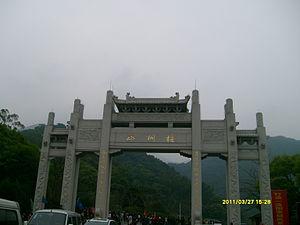
Le mont Wutong est situé dans la province du Guangdong, en Chine, à l'est de la ville de Shenzhen. Il constitue un parc national et forestier autour des districts de Luohu, Yantian et Longgang. Au sud, il fait face au sous-district de Liantang et à Hong Kong, tandis qu'à l'ouest il surplombe la ville de Shenzhen et son grand réservoir d'eau. À l'est du sommet, le panorama donne sur le port de Yantian et sur la localité de Sha Tau Kok. Il couvre une superficie de 31,82 km².